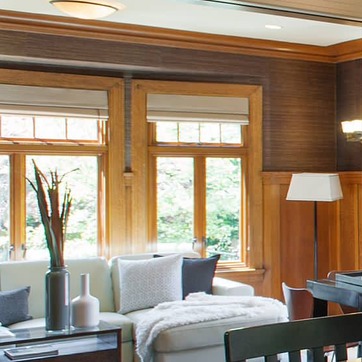
Material: glass